Philip Matante

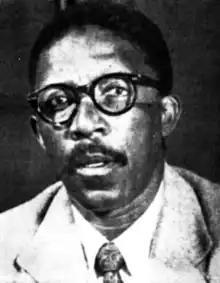

Philip Parcel Goanwe Matante (25 December 1912 – 25 October 1979) was a Motswana nationalist and founder of the Botswana People's Party. He was the opposition leader in the National Assembly of Botswana from its establishment in 1965 until his death in 1979.